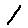
Label: 1